Trade in Morocco

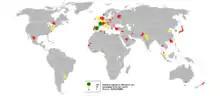
Moroccan exports in 2006

dominated by its main import and export partner Spain. Folling Spain its other major trading partners in imports and exports are France, India and Italy . If seen as a single entity, the EU is by far Morocco's largest trading partner.